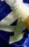
Number: 4